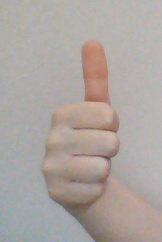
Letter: aleff